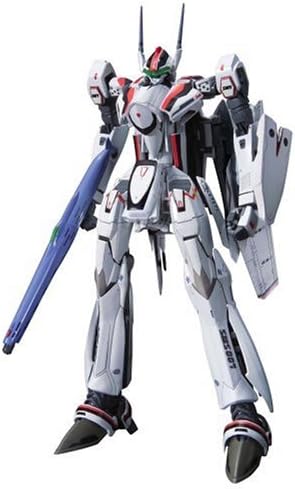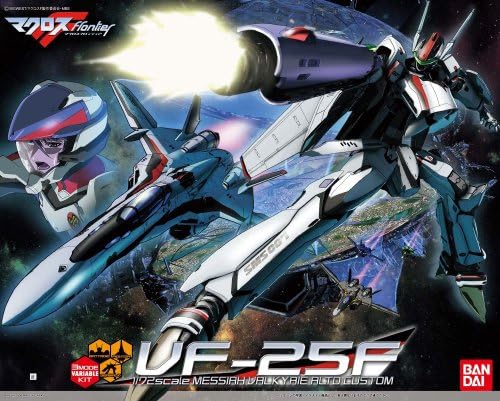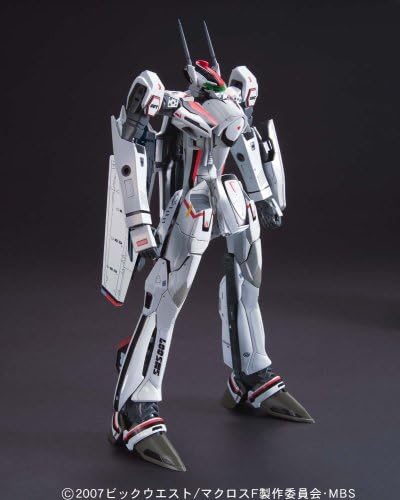
Bandai Macross Transformable Model Kit 1/72 Scale VF-25F Messiah Valkyrie Alto Custom
Category: Toys & Games
Alto's custom VF-25F Messiah Valkyrie makes its debut in kit form with the release of this exceptionally detailed snap-fit plastic model kit! Served up in style by Bandai, this top-quality offering comes molded in color with all its intricate mechanical parts, cockpit, and panel lines reproduced in sharp detail. Fully transformable between its Fighter, Gerwalk, and Battroid modes, the Valkyrie can smoothly switch from any one of its three modes with the use of metal shafts in the wings and nose. Its signature gunpod can slide open, and its knife can be stored in its shield. An unpainted in-scale Alto pilot figure in a sitting pose, molded in gray and designed to be placed in the cockpit, is included along with waterslide decals and marking stickers. Impressive!
Features: 1/72 Scale | high quality plastic | A highly-detailed and accurate reproduction | Makes a great gift! | New and sealed inside retail packaging